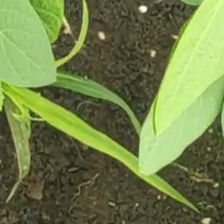
Weed species: Lavhala_(Cyperus_Rotundus)